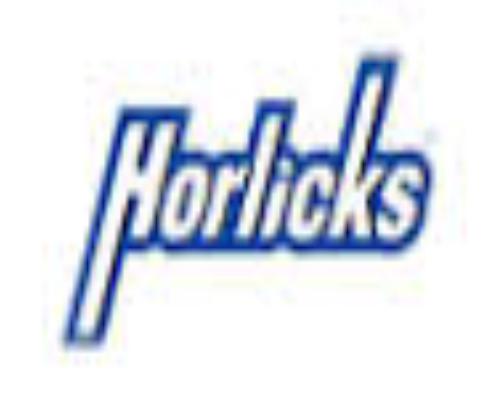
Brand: Horlicks
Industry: Food